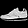
Label: Sneaker